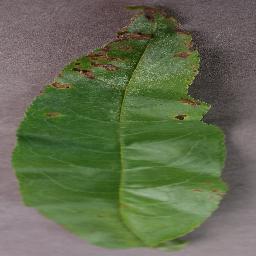
Label: Peach___Bacterial_spot